Invention of the integrated circuit

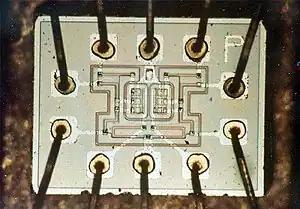
Logical NOR IC from the computer that controlled the Apollo spacecraft

In August 1959, Noyce formed at Fairchild a group to develop integrated circuits. On May 26, 1960, this group, led by Jay Last, produced the first planar integrated circuit. This prototype was not monolithic – two pairs of its transistors were isolated by cutting a groove on the chip, according to the patent by Last. The initial production stages repeated the Hoerni's planar process. Then the 80-micron-thick crystal was glued, face down, to the glass substrate, and additional photolithography was carried on the back surface. Deep etching created a groove down to the front surface. Then the back surface was covered with an epoxy resin, and the chip was separated from the glass substrate.